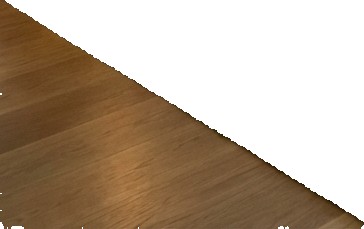
Surface category: floors